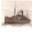
Label: ship